Little Caesars Pizza Bowl

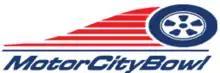
Motor City Bowl logo.

A bowl record crowd of 60,624 fans witnessed the 2007 bowl game between the Purdue Boilermakers and the Central Michigan Chippewas.